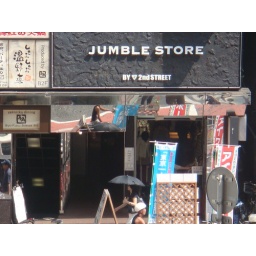
Candid street shot taken from the second floor in Shibuya, Tokyo-Itchome